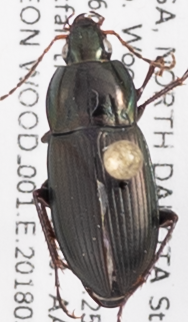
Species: Poecilus lucublandus
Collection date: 2018-05-29
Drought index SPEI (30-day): -0.458
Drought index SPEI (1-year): -0.842
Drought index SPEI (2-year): -0.1